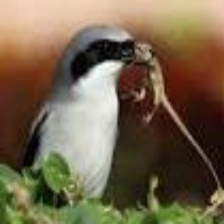
Species: LOGGERHEAD SHRIKE
Scientific name: LANIUS LUDOVICIANUS